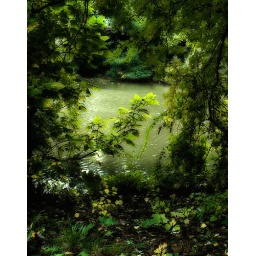
viewpoint peeking through the woods into a pond, surrounded by lush green trees shrubs and other plantlife